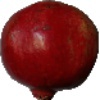
Label: Pomegranate 1